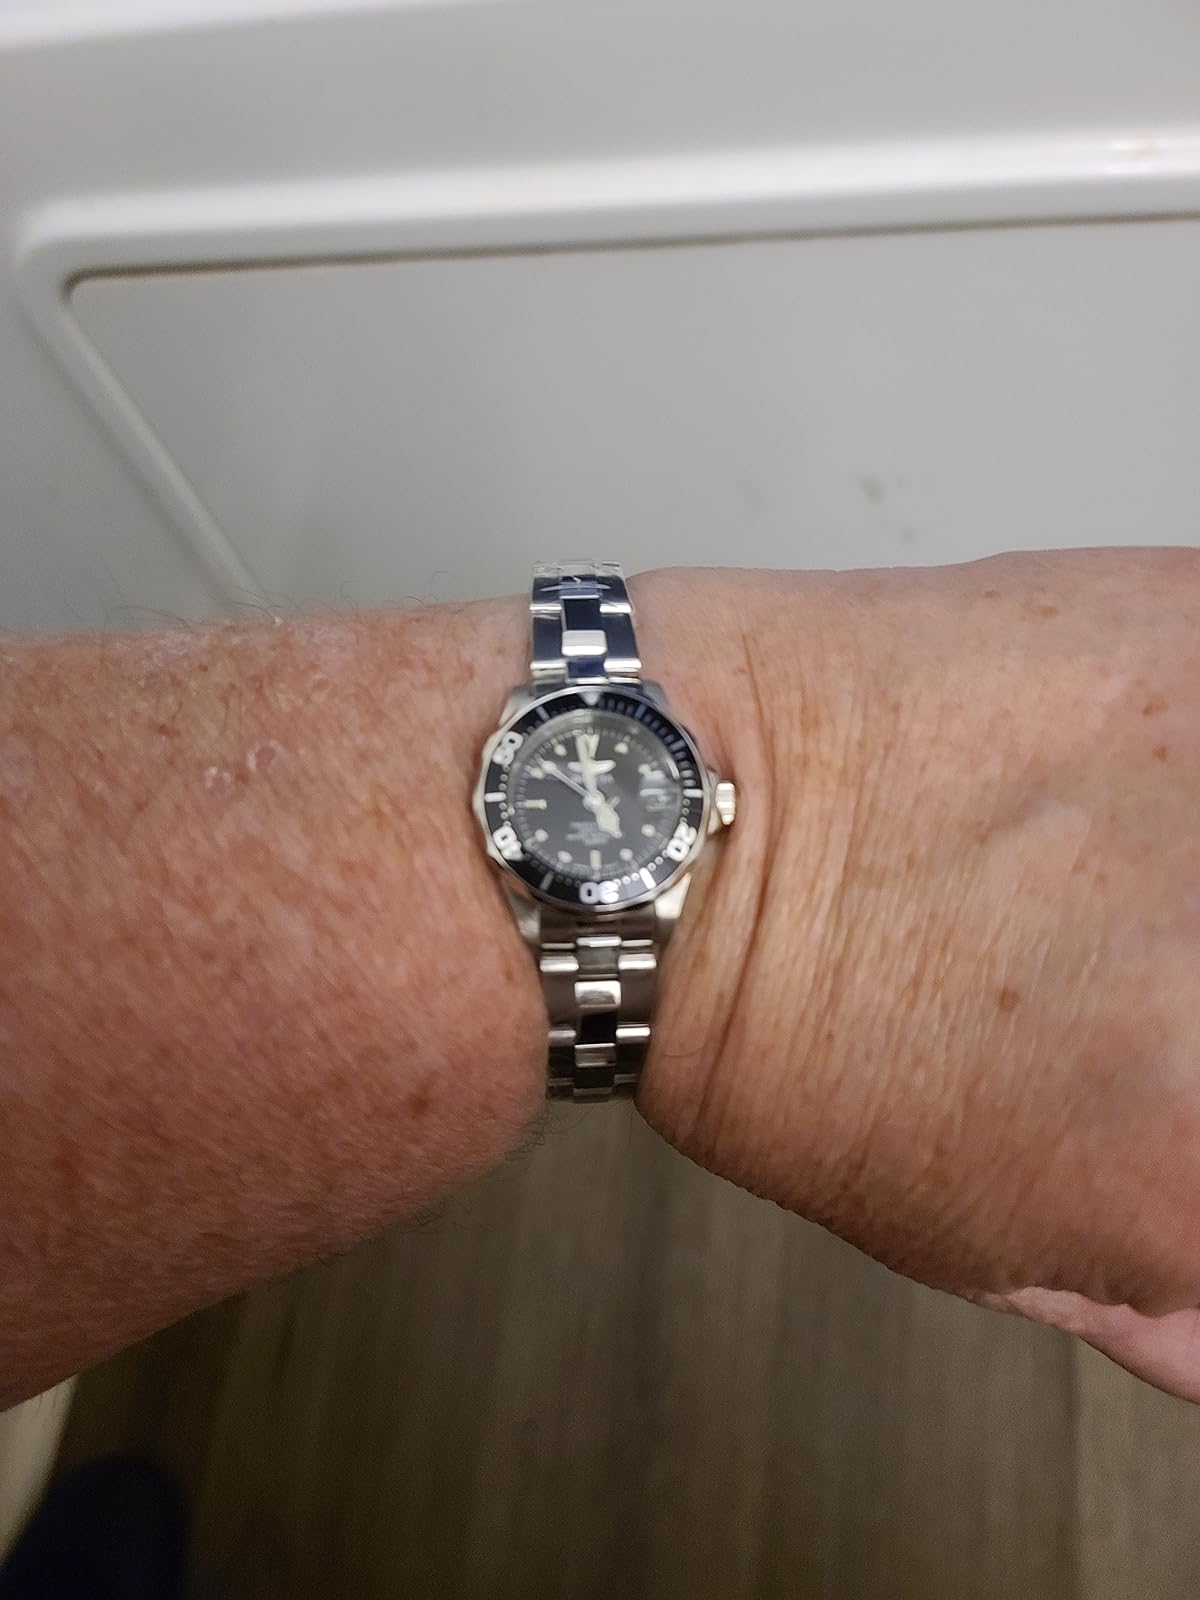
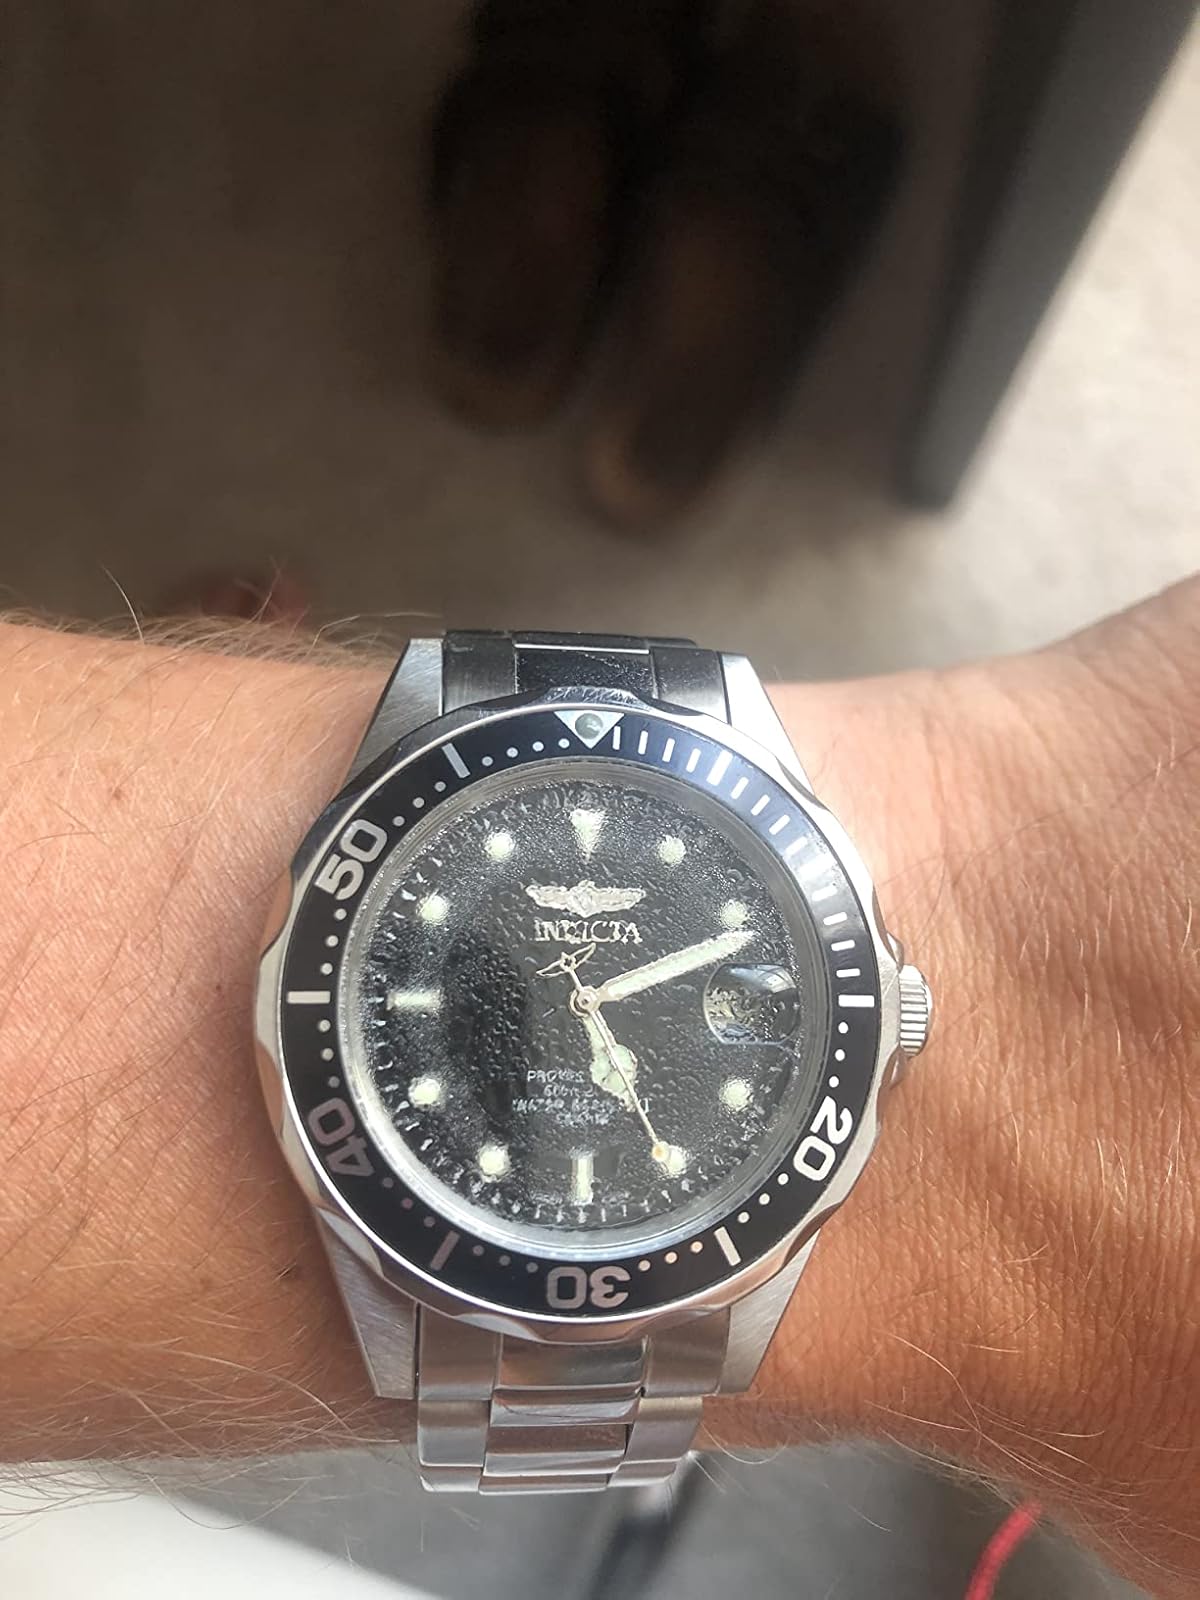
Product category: accessories_watch
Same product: yes